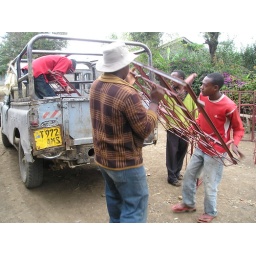
The grills for the door and windows were made by workmen in Tengeru, a village about 20 kilometers away.